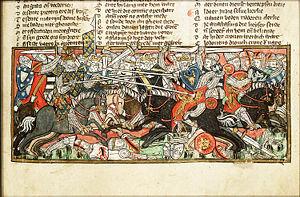
La bataille de Vouillé s'est déroulée au printemps 507 opposant l'armée des Wisigoths et des Auvergnats au sud, face à celle des Francs au nord. Cette bataille vit la victoire des Francs, les Wisigoths perdant leur roi Alaric II au combat. Ils seront contraints d'abandonner à leurs vainqueurs un très vaste territoire entre la Loire et les Pyrénées, dans ce qui est aujourd'hui le midi de la France.
Cette page concerne l'année 507 du calendrier julien.